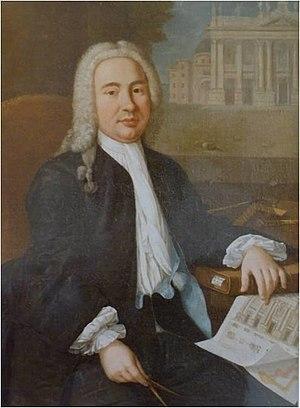
Alessandro Maria Gaetano Galilei était un architecte, mathématicien et théoricien de l'architecture florentine du début du XVIIIᵉ siècle.